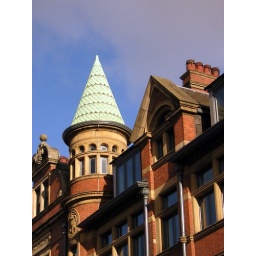
funky tower on a building in Newmarket street, Leeds, near the Corn Exchange